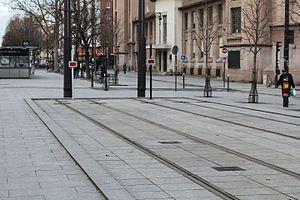
Terminus de la ligne 3b du tramway d'Île-de-France à Porte de Vincennes.
La ligne 3b du tramway d'Île-de-France, plus simplement nommée T3b, est une ligne du tramway d'Île-de-France reliant, dans Paris, la porte de Vincennes à la porte d'Asnières. Elle est ouverte le 15 décembre 2012 entre porte de Vincennes et porte de la Chapelle, dans la continuité de la ligne T3a, prolongée à la même date de la porte d'Ivry à la porte de Vincennes. La ligne T3b, étendue jusqu'à la porte d'Asnières le 24 novembre 2018, est exploitée par la Régie autonome des transports parisiens.